Jão

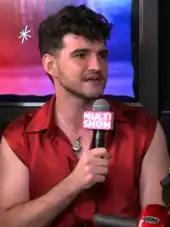

On February 24, 2021, Jão released "Coringa" as the lead single from his third studio album "Pirata". A week later, he released "Amor Pirata" as a promotional single. "Pirate" was released on October 19, 2021. The album's second single, "Não Te Amo", was released in conjunction with the album. On November 2, 2021, Luísa Sonza and Jão released "Fugitivos :)", a song from Sonza's second studio album, "Doce 22". On November 16, Jão performed at a live show on TikTok, where he sang several songs by Pirata, as well as some previous singles, such as "Me Beija com Raiva", "Imaturo", and "Essa Eu Fiz pro Nosso Amor". On February 9, 2022, "Idiota" was released as the third single from "Pirata", with an accompanying music video directed by Pedro Tófani.